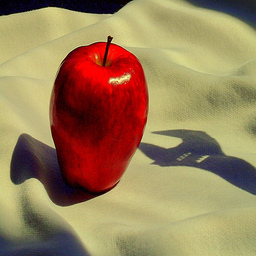
Label: Apple